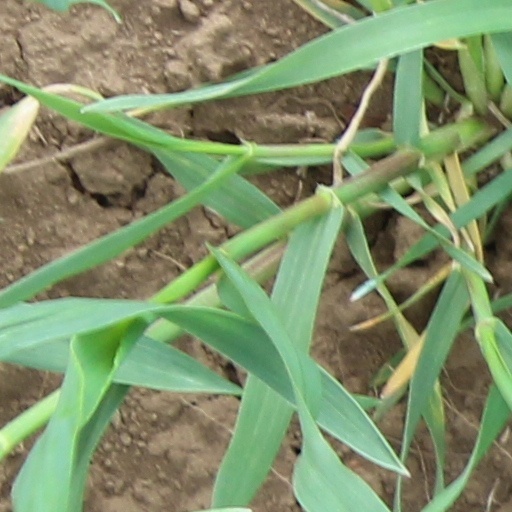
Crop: wheat